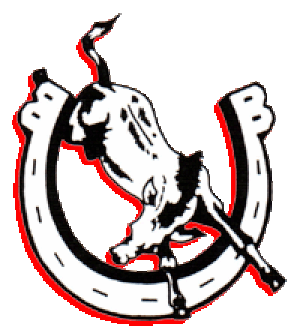
« La Mule qui rue » est un dessin représentant une mule donnant des coups de patte arrière.